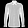
Label: Shirt